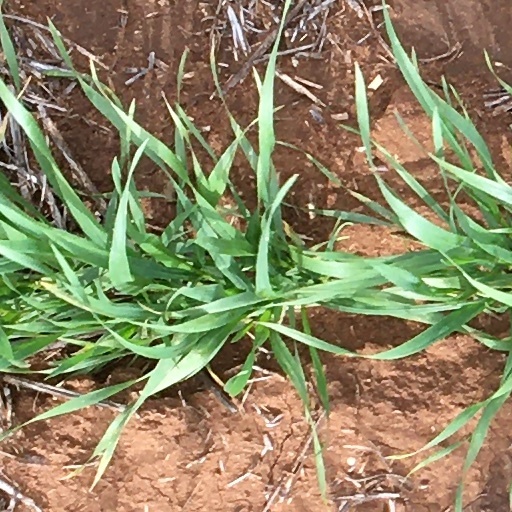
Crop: wheat